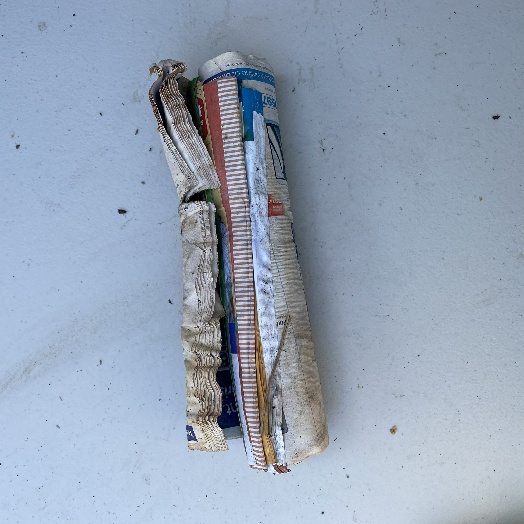
Label: Paper